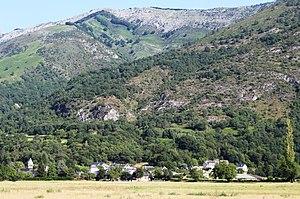
Ayzac-Ost (Hautes-Pyrénées)
Ayzac-Ost est une commune française située dans le département des Hautes-Pyrénées, en région Occitanie.